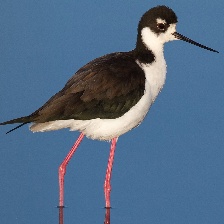
Species: BLACK NECKED STILT
Scientific name: HIMANTOPUS MEXICANUS